Walter Butler Shipbuilders Inc.

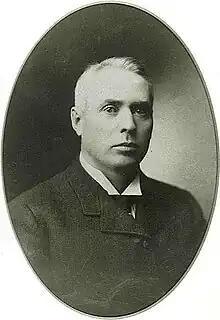
Walter Butler (1858-1933), first president of the Butler Brothers Construction Company. Owner of Walter Butler Shipbuilders Inc.

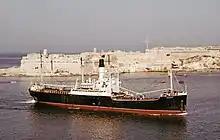
N3-S-A1 a type N3 ship

Walter Butler Shipbuilders Inc. was a large-scale World War II ship manufacturing shipyard, located at Superior, Wisconsin, United States. Walter Butler purchased the shipyard from Lake Superior Shipbuilding in 1942. Walter Butler Shipbuilders Inc. was at E 1st St, Superior, Wisconsin. The shipyard was located on the western part of Lake Superior. Walter Butler Shipbuilders Inc. was found by Walter Butler in 1942 to build ships for World War II. Walter Butler Shipbuilders Inc., the McDougall Duluth Shipbuilding Company and the Superior Shipbuilding Company (now Fraser Shipyards) were called the Twin Ports shipbuilding industry of Minnesota and Wisconsin. Once built the ships can travel to the Atlantic Ocean through the Great Lakes and the Saint Lawrence Seaway.